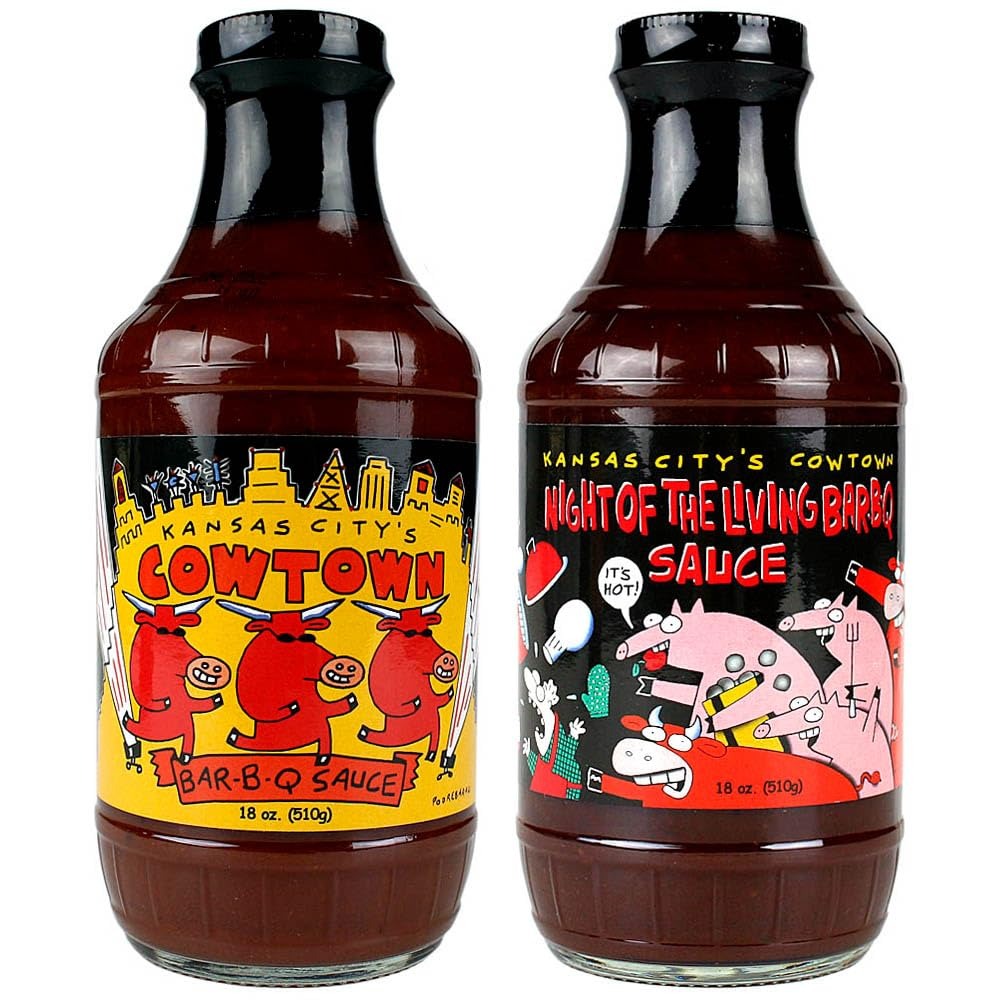
Item Name: Cowtown 2 Pack BBQ Sauces Original 18 Oz & Night of the Living Bar-B-Q Hot 18 Oz
Bullet Point 1: One (x1) bottle of Cowtown Original BBQ Sauce — 18 ounces
Bullet Point 2: One (x1) bottle of Cowtown "Night of the Living Bar-B-Q" HOT and spicy BBQ Sauce — 18 ounces
Bullet Point 3: Thick and full-bodied sauces that will elevate the flavor of your creations in the kitchen or on the grill
Bullet Point 4: Multi-award-winning BBQ sauces crafted right in Kansas City, USA
Bullet Point 5: Original sauce and spicier "Night of the Living Bar-B-Q" sauce are both perfect for beef, pork, poultry, or fish — and they make great dipping sauces too
Product Description: Cowtown 2 Pack BBQ Sauces Original 18 Oz & Night of the Living Bar-B-Q Hot 18 Oz From the flavor experts at Cowtown, a long-time Kansas City sauce favorite, comes multi-award-winning BBQ flavors to you! This special 2-pack of authentic KC sauces features one (x1) bottle of Cowtown Original BBQ Sauce — 18 ounces, and one (x1) bottle of Cowtown "Night of the Living Bar-B-Q" HOT and spicy BBQ Sauce — 18 ounces! It's the best of both worlds when it's time to elevate the flavor of your creations in the kitchen or on the grill. Try this ORIGINAL zesty, tangy sauce with beef, pork, poultry, or fish and you'll understand why Cowtown is #1. All the ubiquitous barbecue aromas — sweet molasses, tangy vinegar, fruity tomato, and a light smokiness — along with a thick, robust body lets the sauce fall from a spoon and leaves a heavy delicious coating left clinging. The other 18-ounce bottle of "Night of the Living Bar-B-Q" HOT and spicy BBQ Sauce won the Best Hot Barbecue Sauce award at the 2002 American Royal Barbecue Contest. Reanimate your taste buds with this killer hot BBQ sauce. Howling good when splattered on beef, pork, poultry, or fish — and it makes an excellent spicy dipping sauce. Multi-award-winning BBQ sauces crafted right in Kansas City, USA! Features One (x1) bottle of Cowtown Original BBQ Sauce — 18 ounces One (x1) bottle of Cowtown "Night of the Living Bar-B-Q" HOT and spicy BBQ Sauce — 18 ounces Thick and full-bodied sauces that will elevate the flavor of your creations in the kitchen or on the grill Multi-award-winning BBQ sauces crafted right in Kansas City, USA Original sauce and spicier "Night of the Living Bar-B-Q" sauce are both perfect for beef, pork, poultry, or fish — and they make great dipping sauces too
Value: 36.0
Unit: Ounce

Price: 29.95